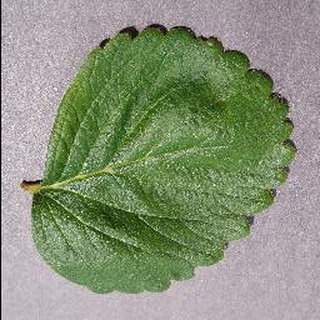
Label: healthy_strawberry